Columbus Clippers

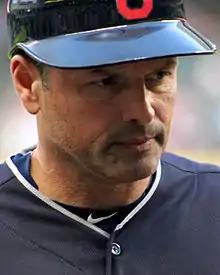
Mike Sarbaugh managed the Clippers to back-to-back IL and Triple-A championships in 2010 and 2011.

In 2009, Columbus began their affiliation with the Cleveland Indians. The Clippers also began playing at Huntington Park, a $56-million dollar, 10,000-seat stadium located at the corner of Neil Ave. and Nationwide Blvd. in the Columbus's Arena District. The inaugural home opener was played on April 18, 2009, when 11,950 people in attendance saw the Clippers lose to Toledo, 3–1.